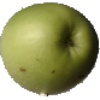
Label: apple_granny_smith